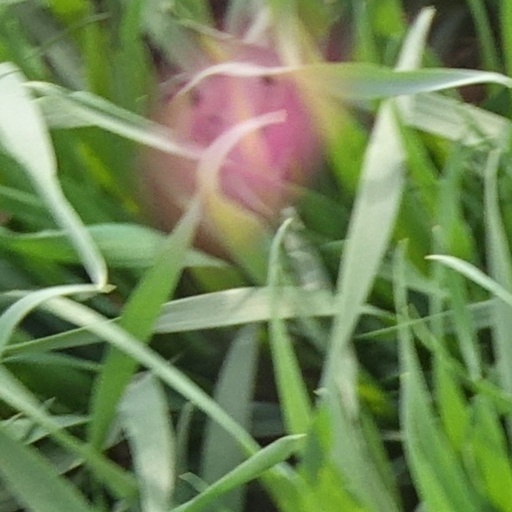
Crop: wheat